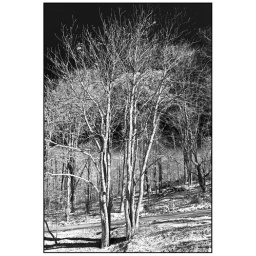
Trees in snow black and white